Domestic turkey

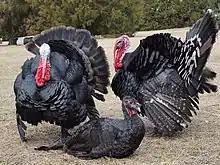
Black Spanish turkeys

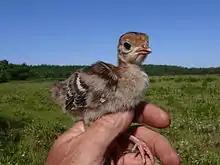
A baby turkey is called a poult

The 16th-century English navigator William Strickland is generally credited with introducing the turkey into England. His family coat of arms – showing a turkey cock as the family crest – is among the earliest known European depictions of a turkey. English farmer Thomas Tusser notes the turkey being among farmer's fare at Christmas in 1573. The domestic turkey was sent from England to Jamestown, Virginia in 1608. A document written in 1584 lists supplies to be furnished to future colonies in the New World; "turkies, male and female".